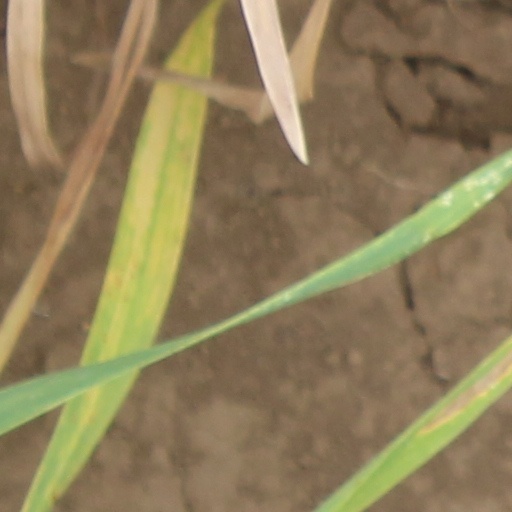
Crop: wheat